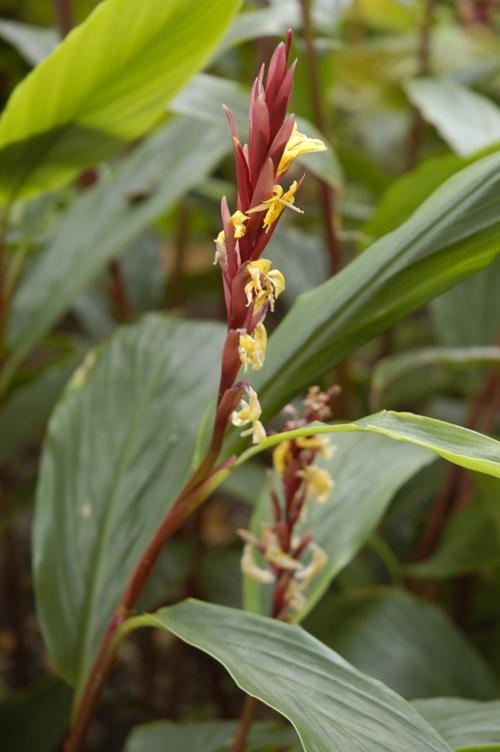
Label: cautleya spicata